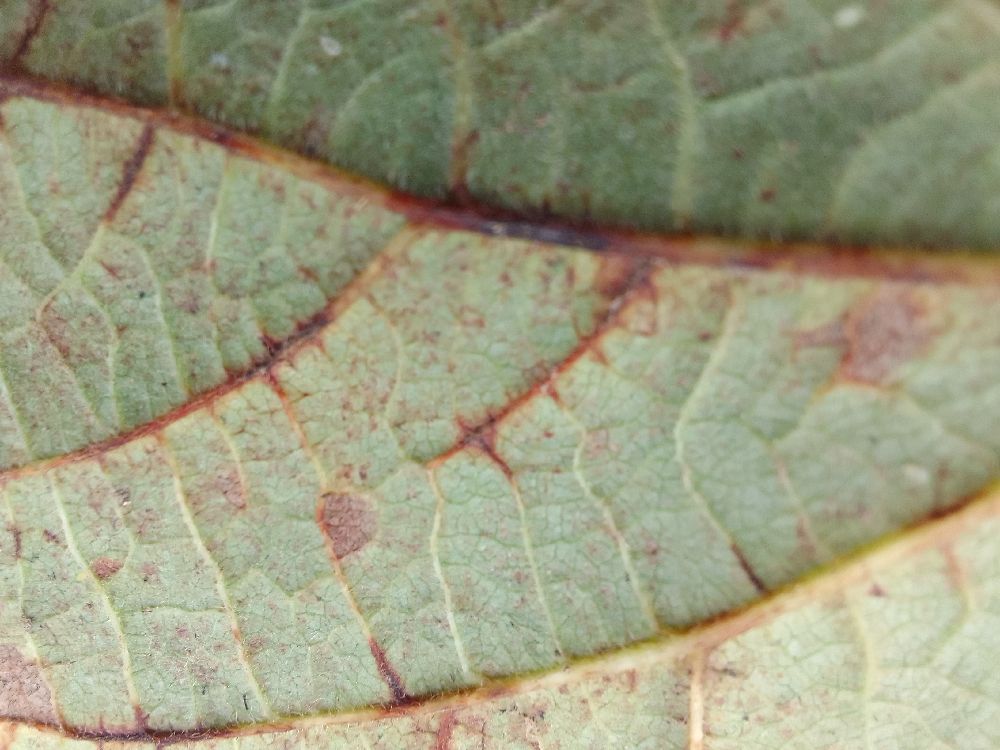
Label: anthracnose